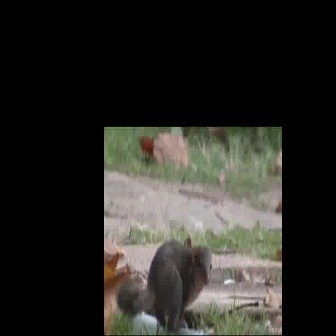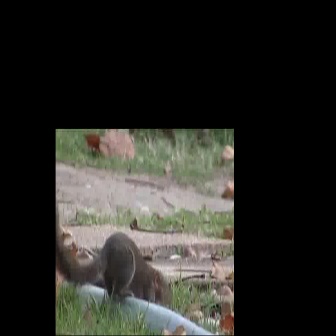
  Please identify the target specified by the bounding box [115,233,212,331] in the first image and locate it in the second image. Return the coordinates in [x_min,y_min,x_max,y_max] format.
Answer: [55,196,173,314]